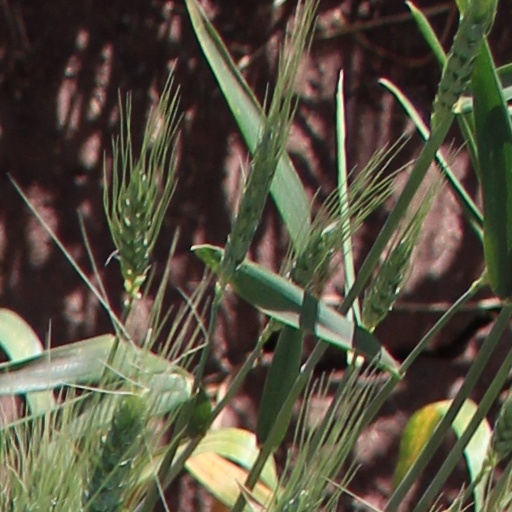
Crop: wheat